All Saints Church, Lindfield

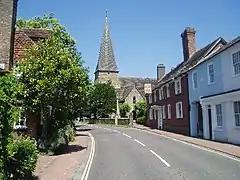
All Saints Church viewed from Lindfield High St

Today the church still retains many of its historic features. A number of tombs, for example, survive from the 18th Century. The North chapel boasts a marble wall plaque to John Court Esq who died 1794, and an obelisk with oval medallions. The south chapel has a wall plaque dedicated to Sarah Board, who died 1765, and boasts a draped urn and coat of arms.